Crusades after the fall of Acre, 1291–1399

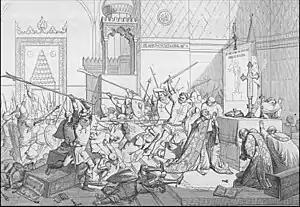
Depiction of the death of Pietro Zeno, by Giuseppe Gatteri

The "Directorium ad passagium faciendum" is an anonymous 24,000-word Latin treatise on crusading submitted to Philip VI sometime before 1332. The document proposed the conquest of the Holy Land, the Byzantine empire and Russia, and their subjection to the Catholic Church. It also outlines how this might be achieved and describes how the conquered territories could be administered. The French translation based on those by Jean de Vignay in 1333 and Jean Miélot in 1455 appears in RHC "Documents arméniens".